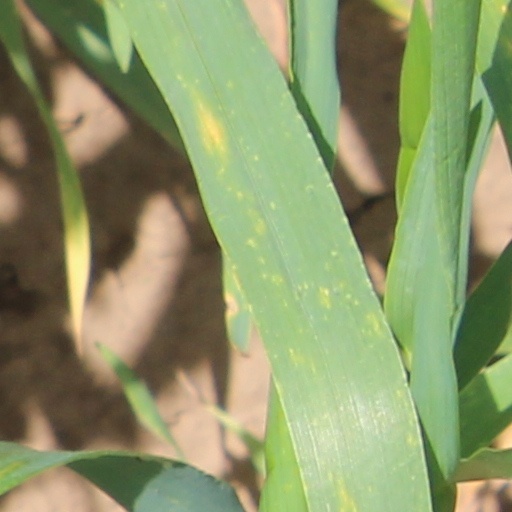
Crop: wheat